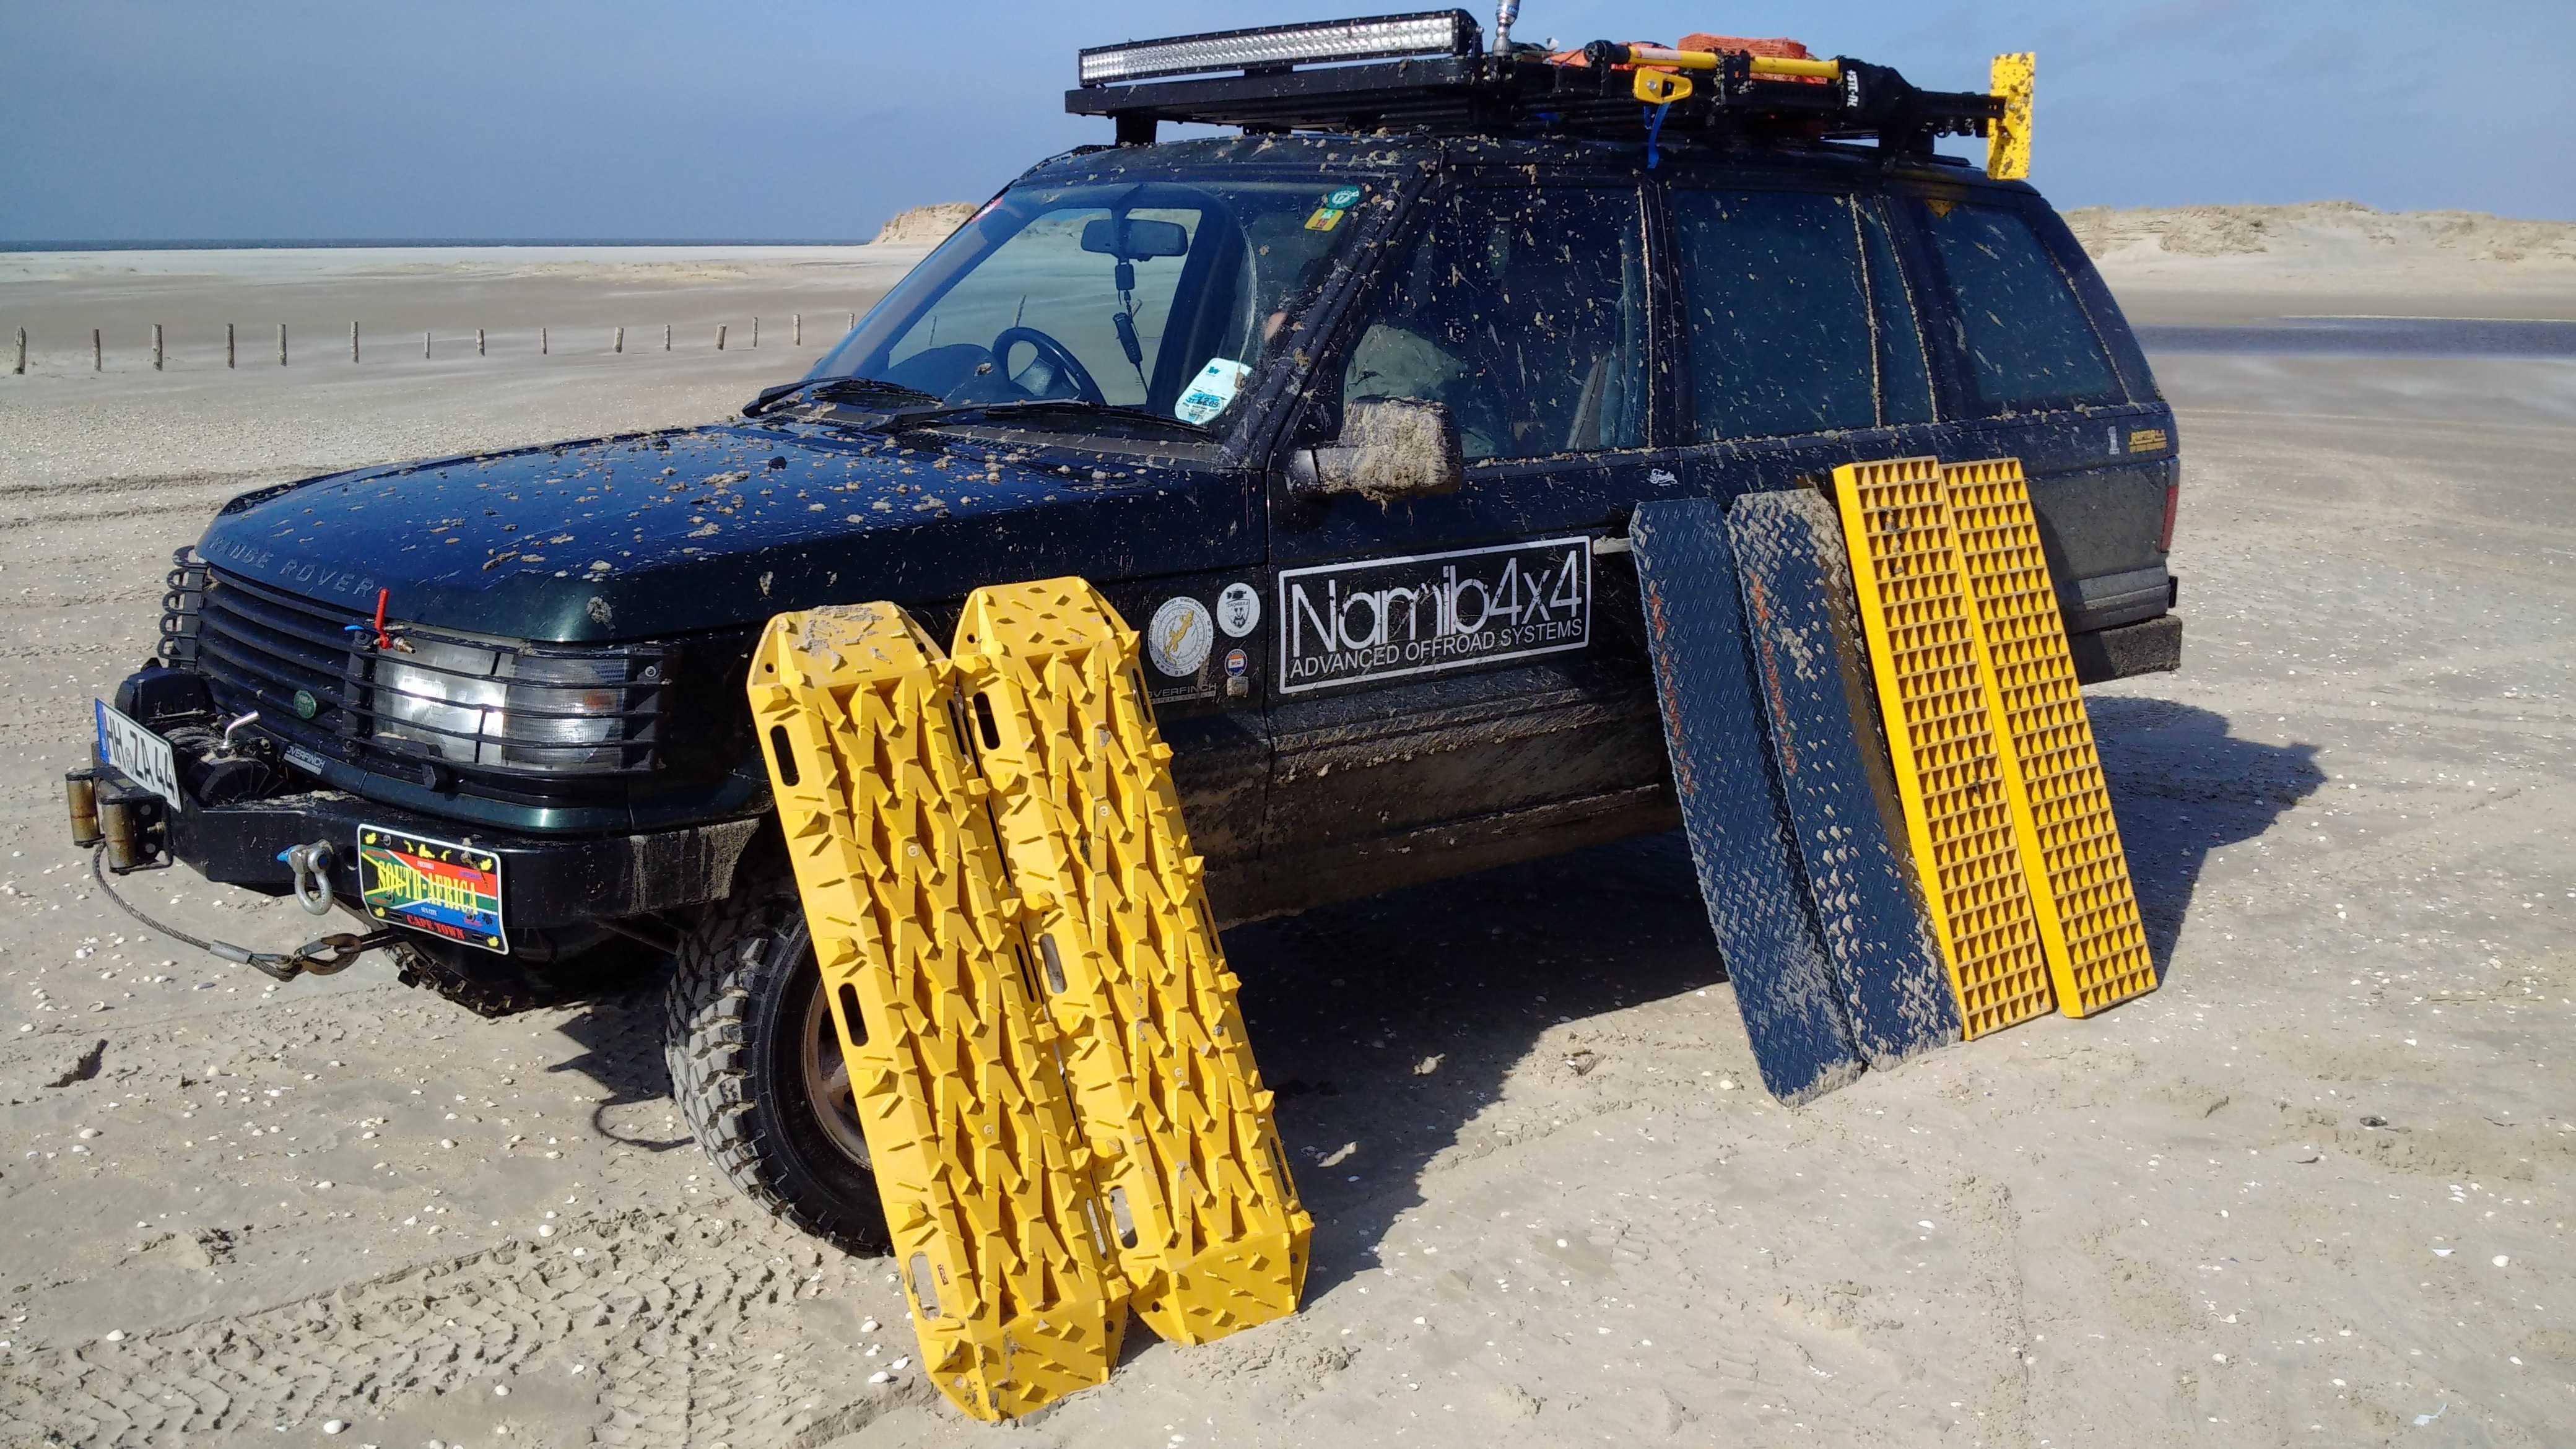
beach, sand, car, vehicle, terrain, tire, bumper, land rover, racing, monster truck, all terrain vehicle, sport utility vehicle, auto racing, automobile make, automotive exterior, off roading, off road racing